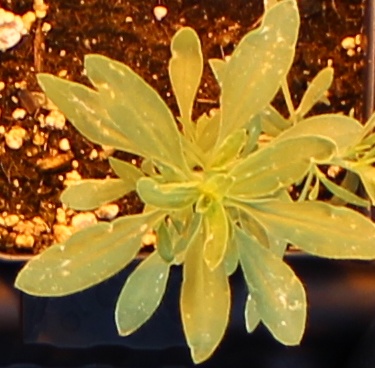
Label: Kochia